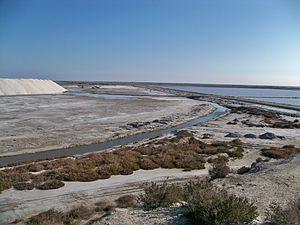
Salins du Midi au Salin-de-Giraud (13)
Les marais maritimes, marais littoraux ou marais salés sont des terres basses de faible pente soumises au rythme des marées. Ils sont en général créés par accumulation de vase dans des zones de faible courant, peu soumises à l'érosion marine qui se concentre au niveau des chenaux de marée. La végétation les couvrant varie selon la latitude : herbacée en zones tempérées et froides, forestière en zone chaude. Cependant, certains auteurs restreignent la définition aux seuls marais comportant une végétation herbacée.